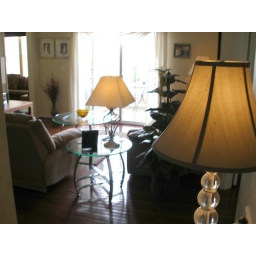
PB040011 - Looking towards the sliding glass door in the livingroom, thus the lighting problem.